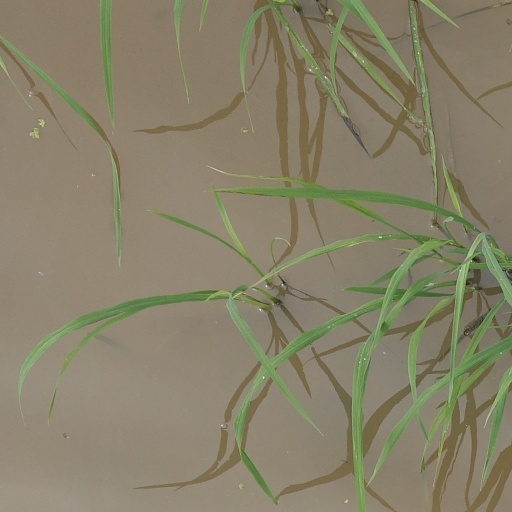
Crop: rice